Say Anything...

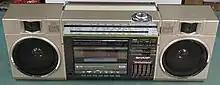
The Toshiba RT-SX1 boombox that Cusack held above his head

At the end of their senior year of high school, noble underachiever Lloyd Dobler becomes smitten with valedictorian Diane Court and plans to ask her out, though they belong to different social groups.